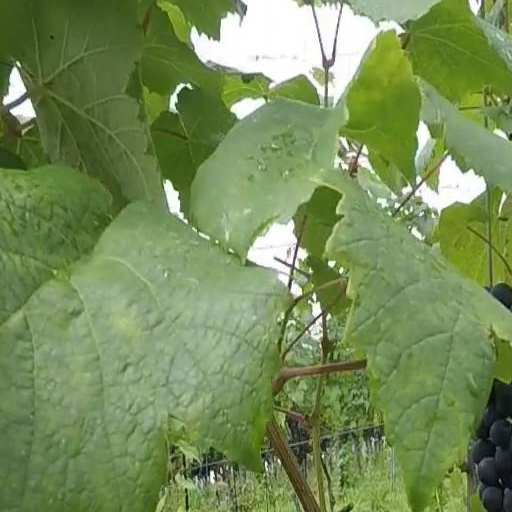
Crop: grape